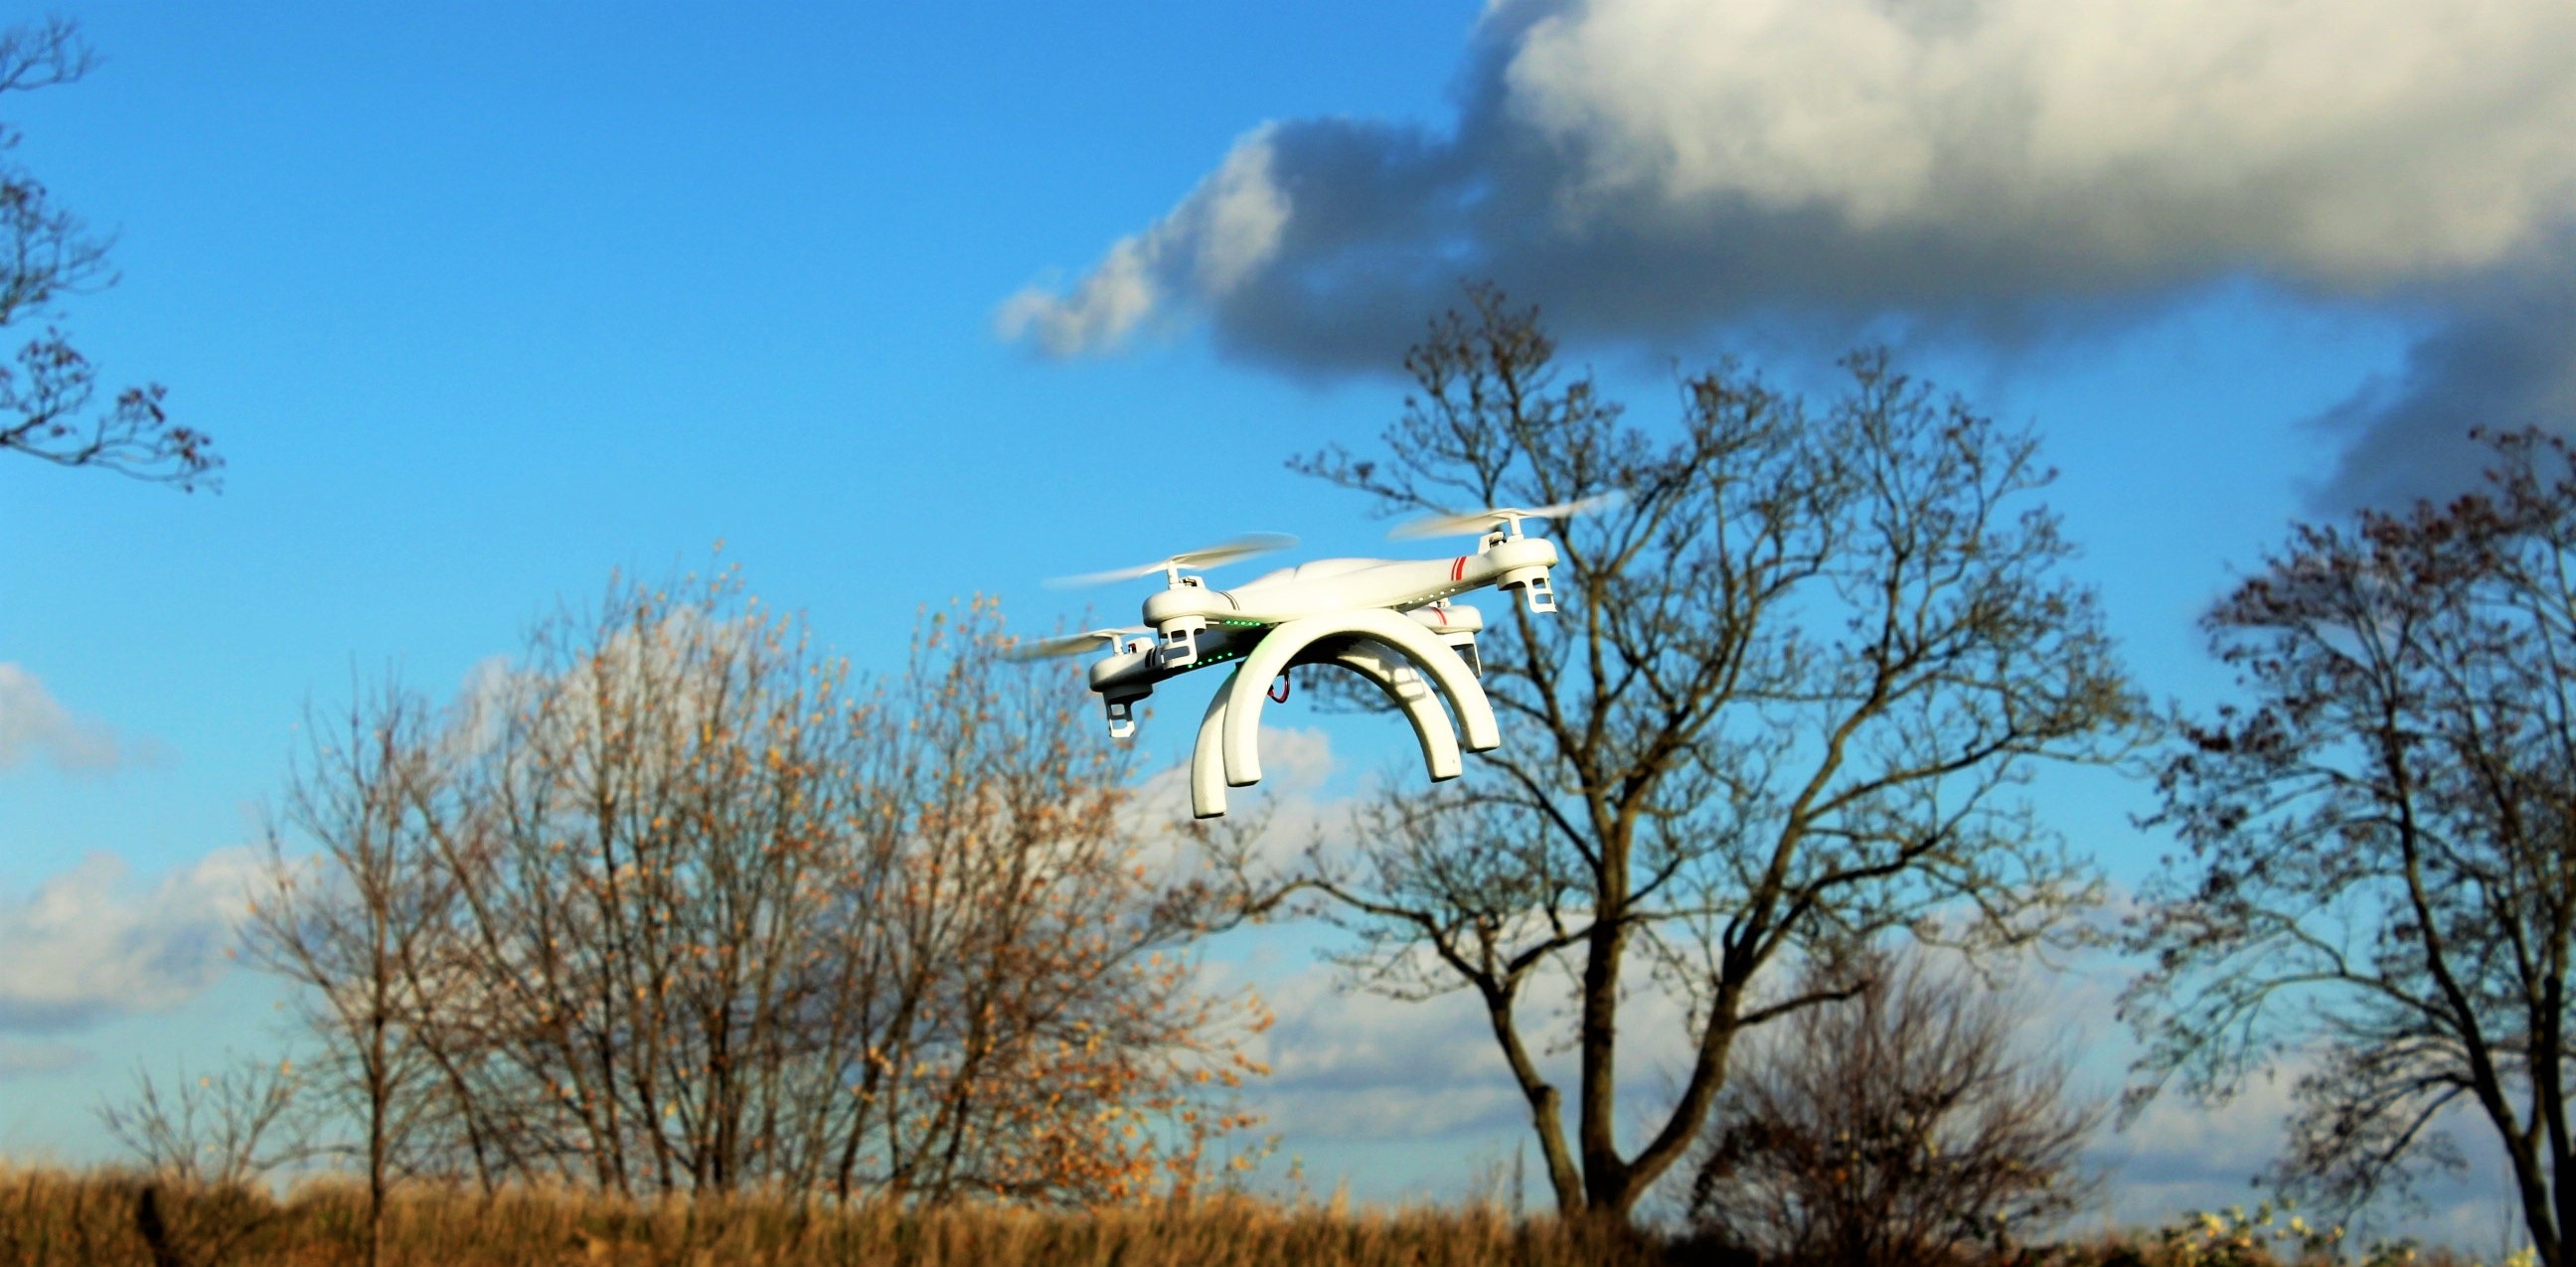
tree, nature, grass, cloud, sky, meadow, prairie, sunlight, flower, wind, fly, aircraft, flight, banner, drone, background image, rotor, rural area